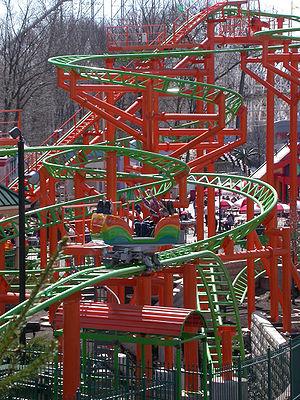
Gerstlauer Amusement Rides est un constructeur d'attractions localisé à Münsterhausen, en Allemagne.
Six Flags New England est un parc à thèmes de la société Six Flags, situé à Agawam dans le Massachusetts près de Springfield. Il est constitué d’un parc d’attractions, et d’un parc aquatique.
Hong Kong Disneyland